Harvard station

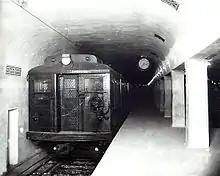
A train at the original Harvard station in 1912

Harvard station has a complex structure located largely under triangular Harvard Square, from which Massachusetts Avenue runs to the north and east and Brattle Street to the southwest, and under the surrounding streets. The main lobby is located under the square itself, and approximately matches its triangular shape. The glass-and-steel main headhouse is located in a sunken concrete plaza at the south end of the square. The plaza, locally known as "the Pit", plays host to homeless people, street artists, skateboarders, and activists. Passengers descend eastward from the headhouse on a bank of stairs and elevators, then turn and descend northwest on a second escalator bank into the lobby. An elevator is located adjacent to the headhouse; the station is fully accessible.